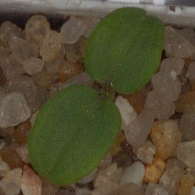
Label: cleavers